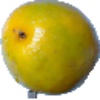
Label: maracuja